Iditarod Trail Sled Dog Race

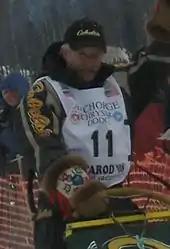
Jeff King is one of seven winners of four or more races.

Dick Wilmarth won the first race in the year 1973, in 20 days, 0 hours, 49 minutes, and 41 seconds. Mitch Seavey set a fastest winning time in 2017 with a time of 8 days, 3 hours, 40 minutes, and 13 seconds in 2017, which was broken by his son Dallas Seavey with a time of 7 days, 14 hours, 8 minutes and 57 seconds in 2021. The closest finish between two mushers was in 1978 between Dick Mackey and Rick Swenson. Mackey's win was controversial because while the nose of his lead dog crossed the finish line one second ahead of Swenson's lead dog, Swenson's body crossed the finish line first.